Plate heat exchanger

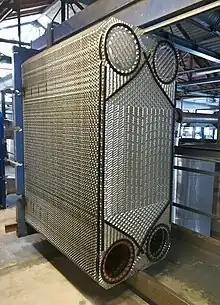
Partially dismantled exchanger, with visible plates and gaskets

All plate heat exchangers look similar on the outside. The difference lies on the inside, in the details of the plate design and the sealing technologies used. Hence, when evaluating a plate heat exchanger, it is very important not only to explore the details of the product being supplied but also to analyze the level of research and development carried out by the manufacturer and the post-commissioning service and spare parts availability.